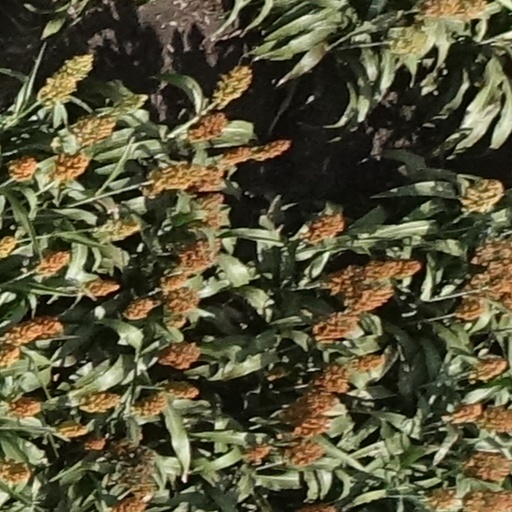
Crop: sorghum